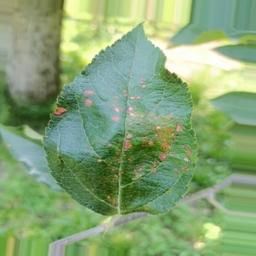
Label: Alternaria